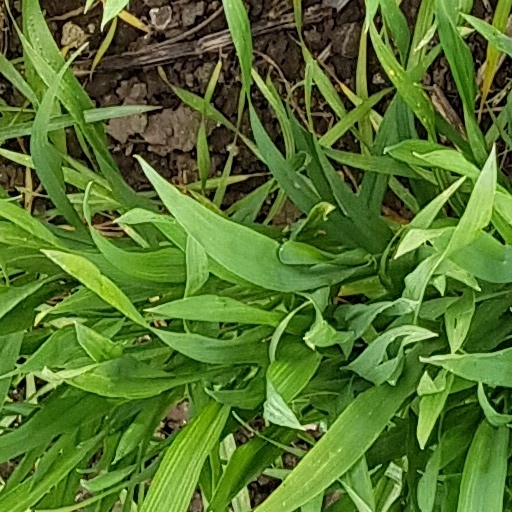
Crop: wheat